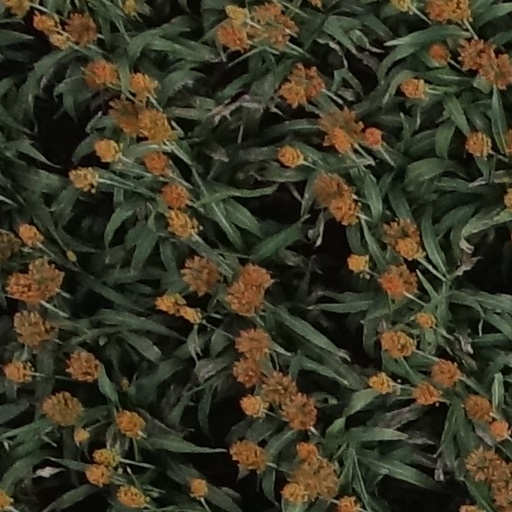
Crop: sorghum